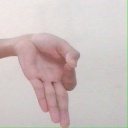
अक्षर: ज्ञ